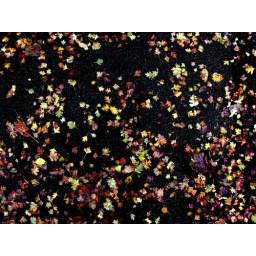
the leaves were like jewels on the pathement or stars in a black sky